University of Iowa Driving Safety Research Institute

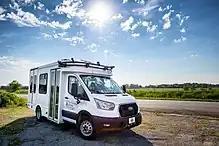
The Ford Transit shuttle bus is the newest vehicle in the DSRI fleet and was purchased for the <a href="https%3A//adsforruralamerica.uiowa.edu/">ADS for Rural America

The Driving Safety Research Institute's faculty and staff utilize a fleet of on-road, custom instrumented vehicles to conduct driving research: